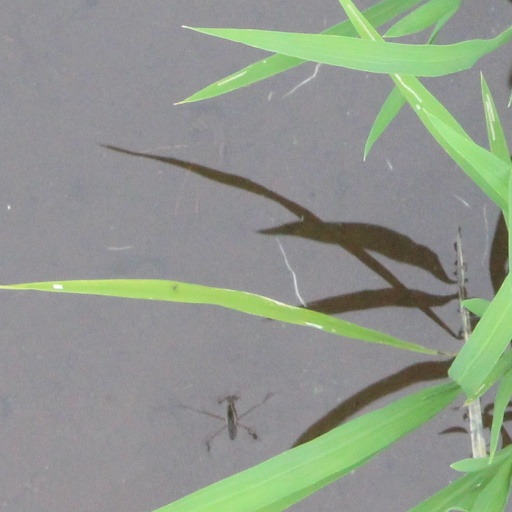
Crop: rice